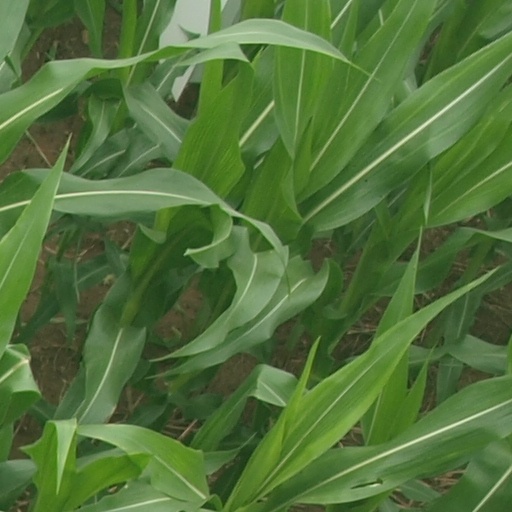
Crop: maize; corn